Adieu mes amours

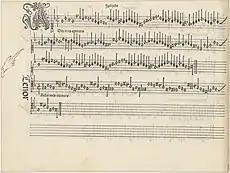
Tenor of "Adieu mes amours" from Petrucci's Odhecaton.

Adieu mes amours was a popular secular polyphonic chanson of the late 15th century. Many settings of this tune are in fact based on the c. 1480 setting by Josquin des Prez, in which the lower two voices are in quasi-canon, and the upper two voices are freer. The tune itself is in a simple ABA' form. It appeared in many manuscripts and prints from many countries, including in Ottaviano Petrucci's Odhecaton A.